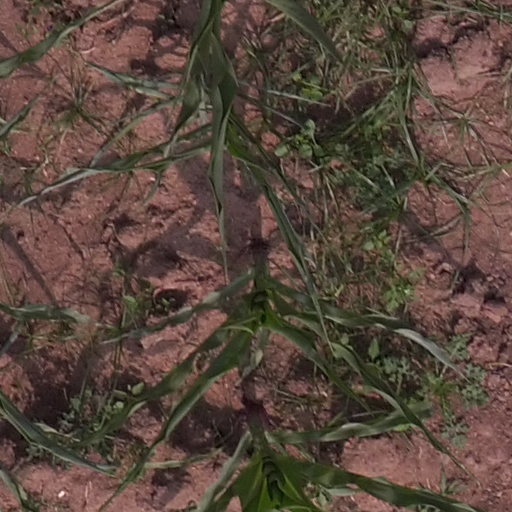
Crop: maize; corn